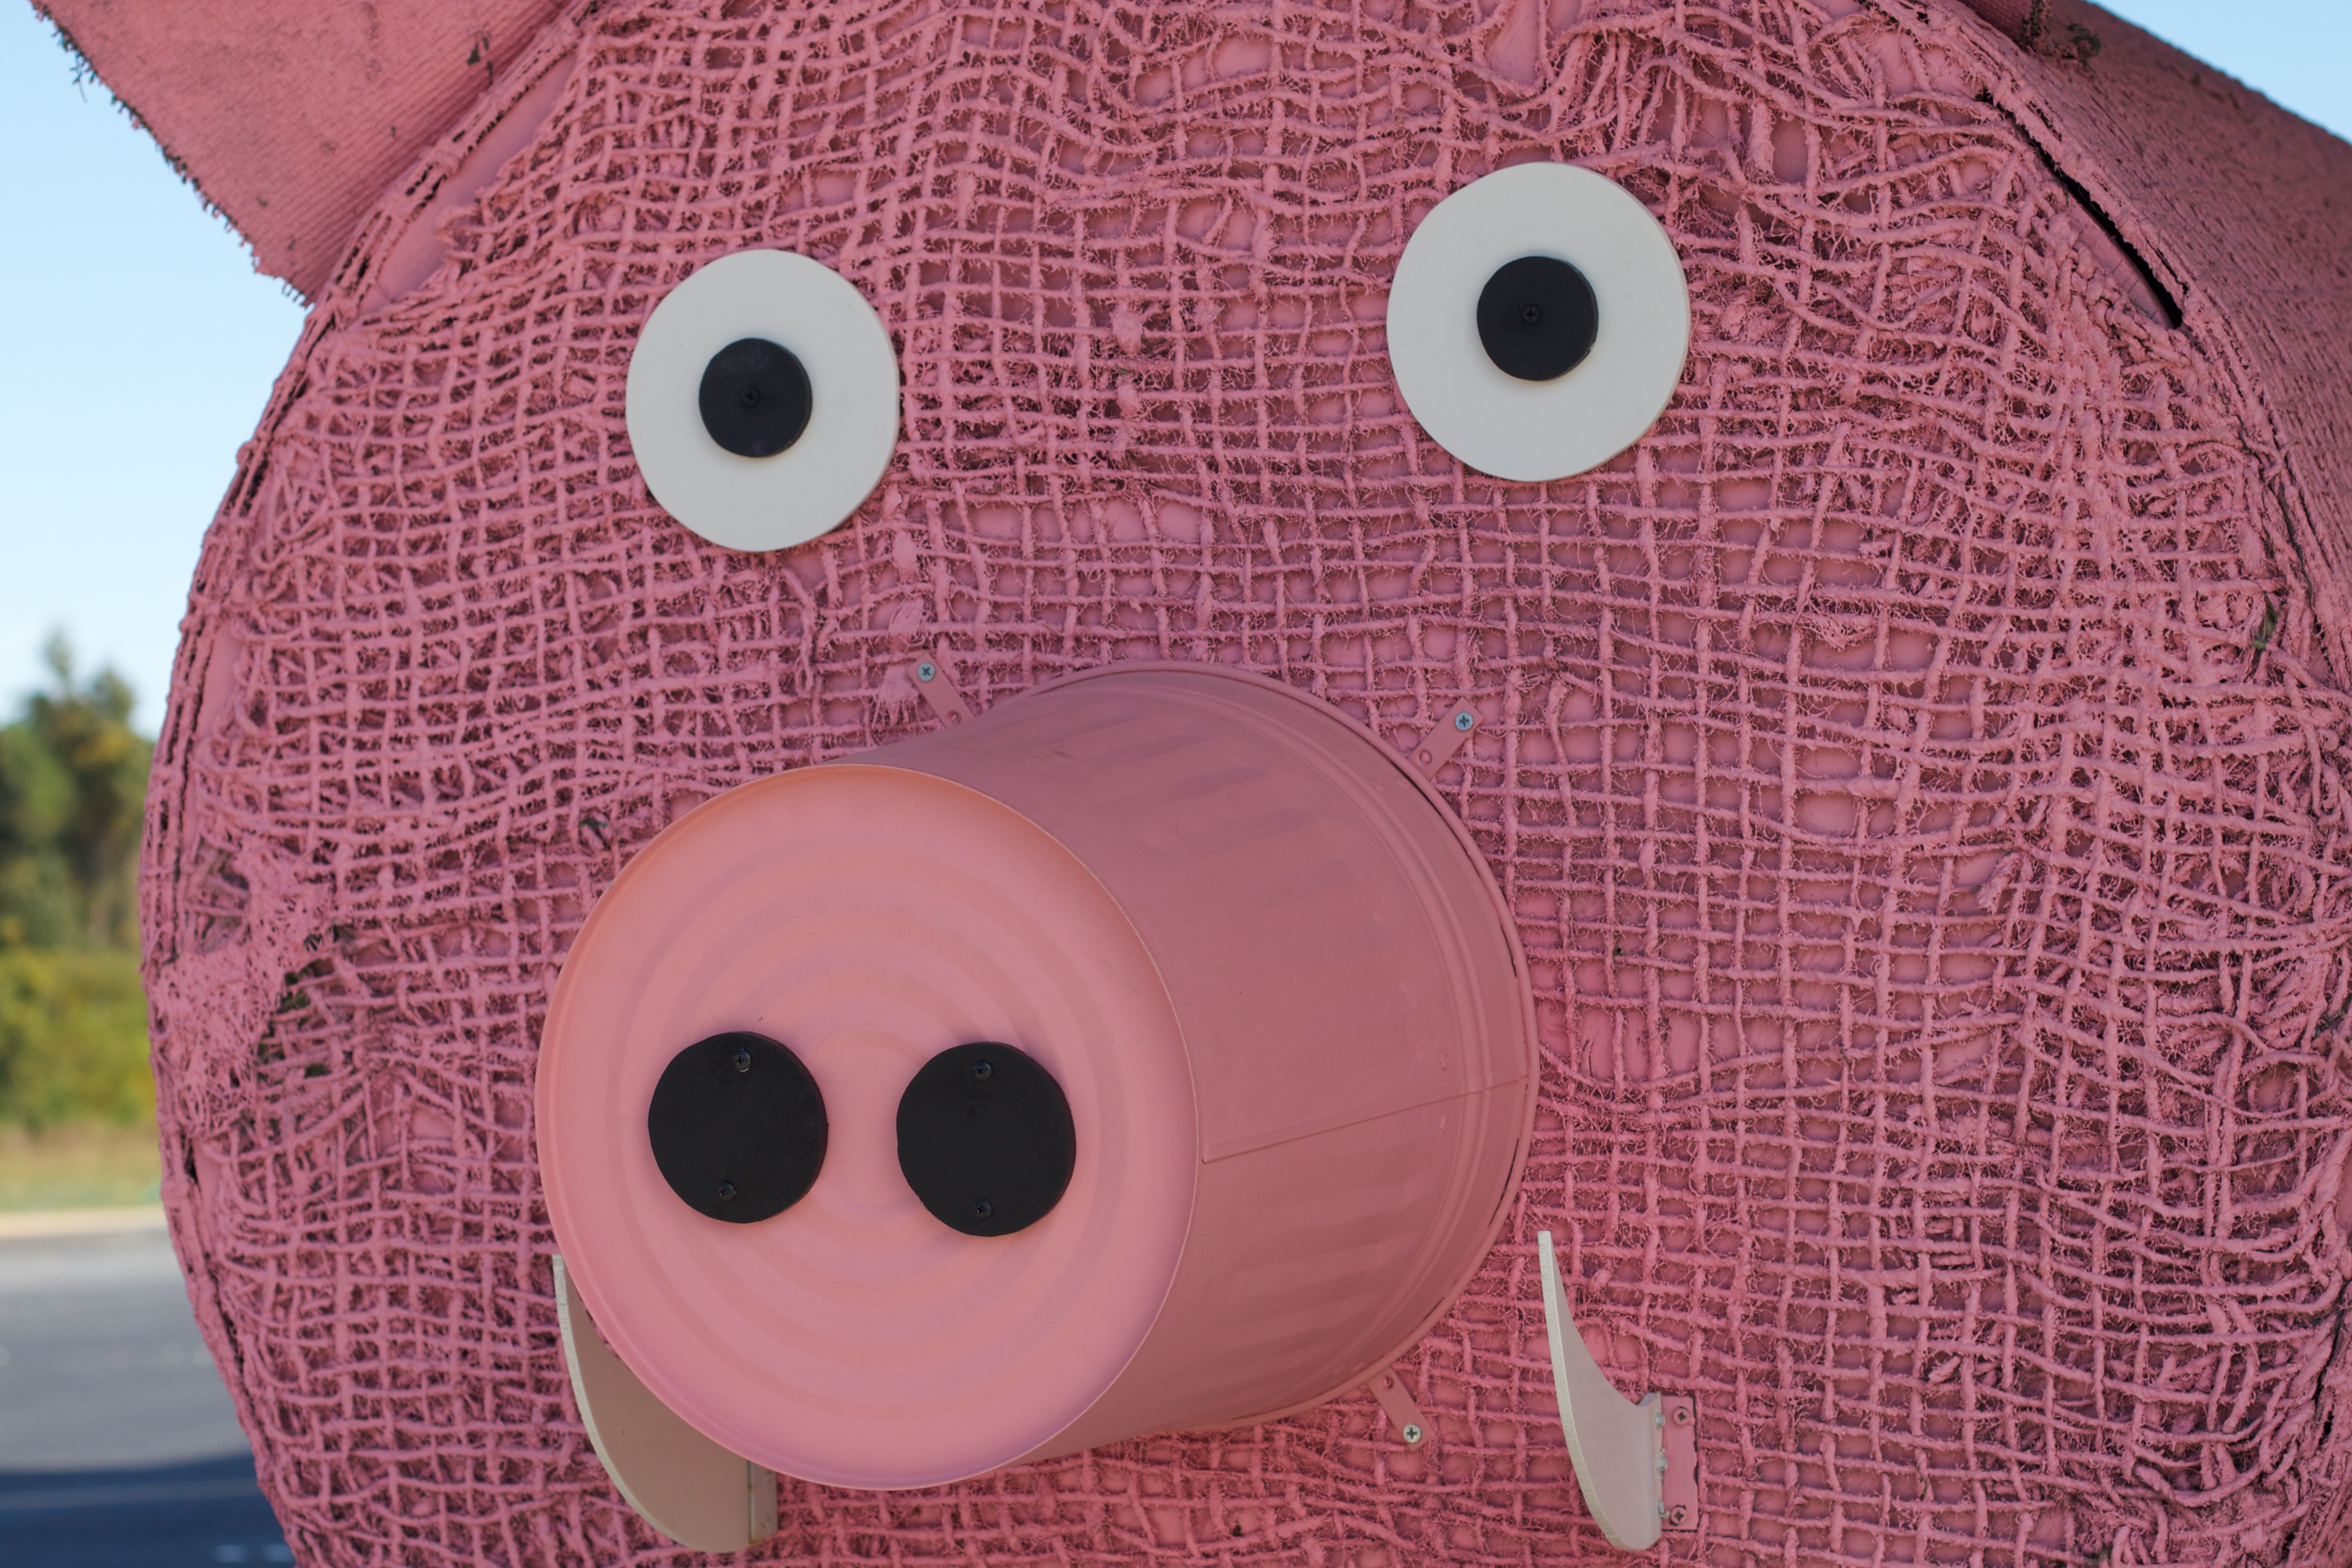
pattern, pink, toy, circle, textile, art, design, cap, pig, odyssey, hurleylounge, stuffed toy